Earle Nelson

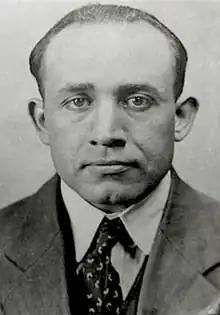
Nelson's 1927 mugshot

Earle Leonard Nelson ( Ferral; May 12, 1897January 13, 1928), also known in the media as the Gorilla Man, the Gorilla Killer, and the Dark Strangler, was an American serial killer, rapist, and necrophile, who is considered the first known serial sex murderer of the twentieth century. Born and raised in San Francisco, California, by his devoutly Pentecostal grandmother, Nelson exhibited bizarre behavior as a child, which was compounded by head injuries he sustained in a bicycling accident at age 10. After committing various minor offenses in early adulthood, he was institutionalized in Napa for a time.